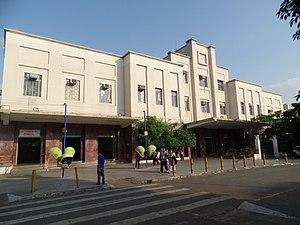
La gare du Brás, gare intégrée de Brás ou simplement Brás, à l'origine connue également sous le nom de gare Roosevelt ou gare du Norte, est une station de métro et gare ferroviaire desserte pour les trains de la CPTM et le métro de São Paulo, située dans le quartier du Brás, dans la région centrale de la ville de São Paulo.